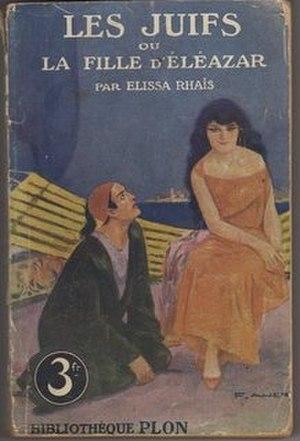
Elissa Rhaïs, née Rosine Boumendil le 12 décembre 1876 à Blida en Algérie et décédée dans la même ville le 18 août 1940, est une écrivaine, auteur de romans et de nouvelles orientalistes se déroulant en Algérie. Elle se fait à l'époque passer pour une musulmane ayant fui un harem. Elle avouera par la suite être une juive d'Algérie, et certains critiques l'accuseront même de ne pas être l'auteur des romans qu'elle signe.